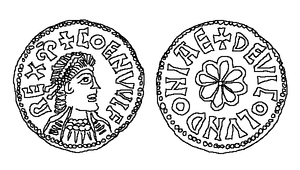
Cenwulf est roi de Mercie de 796 à sa mort, en 821.